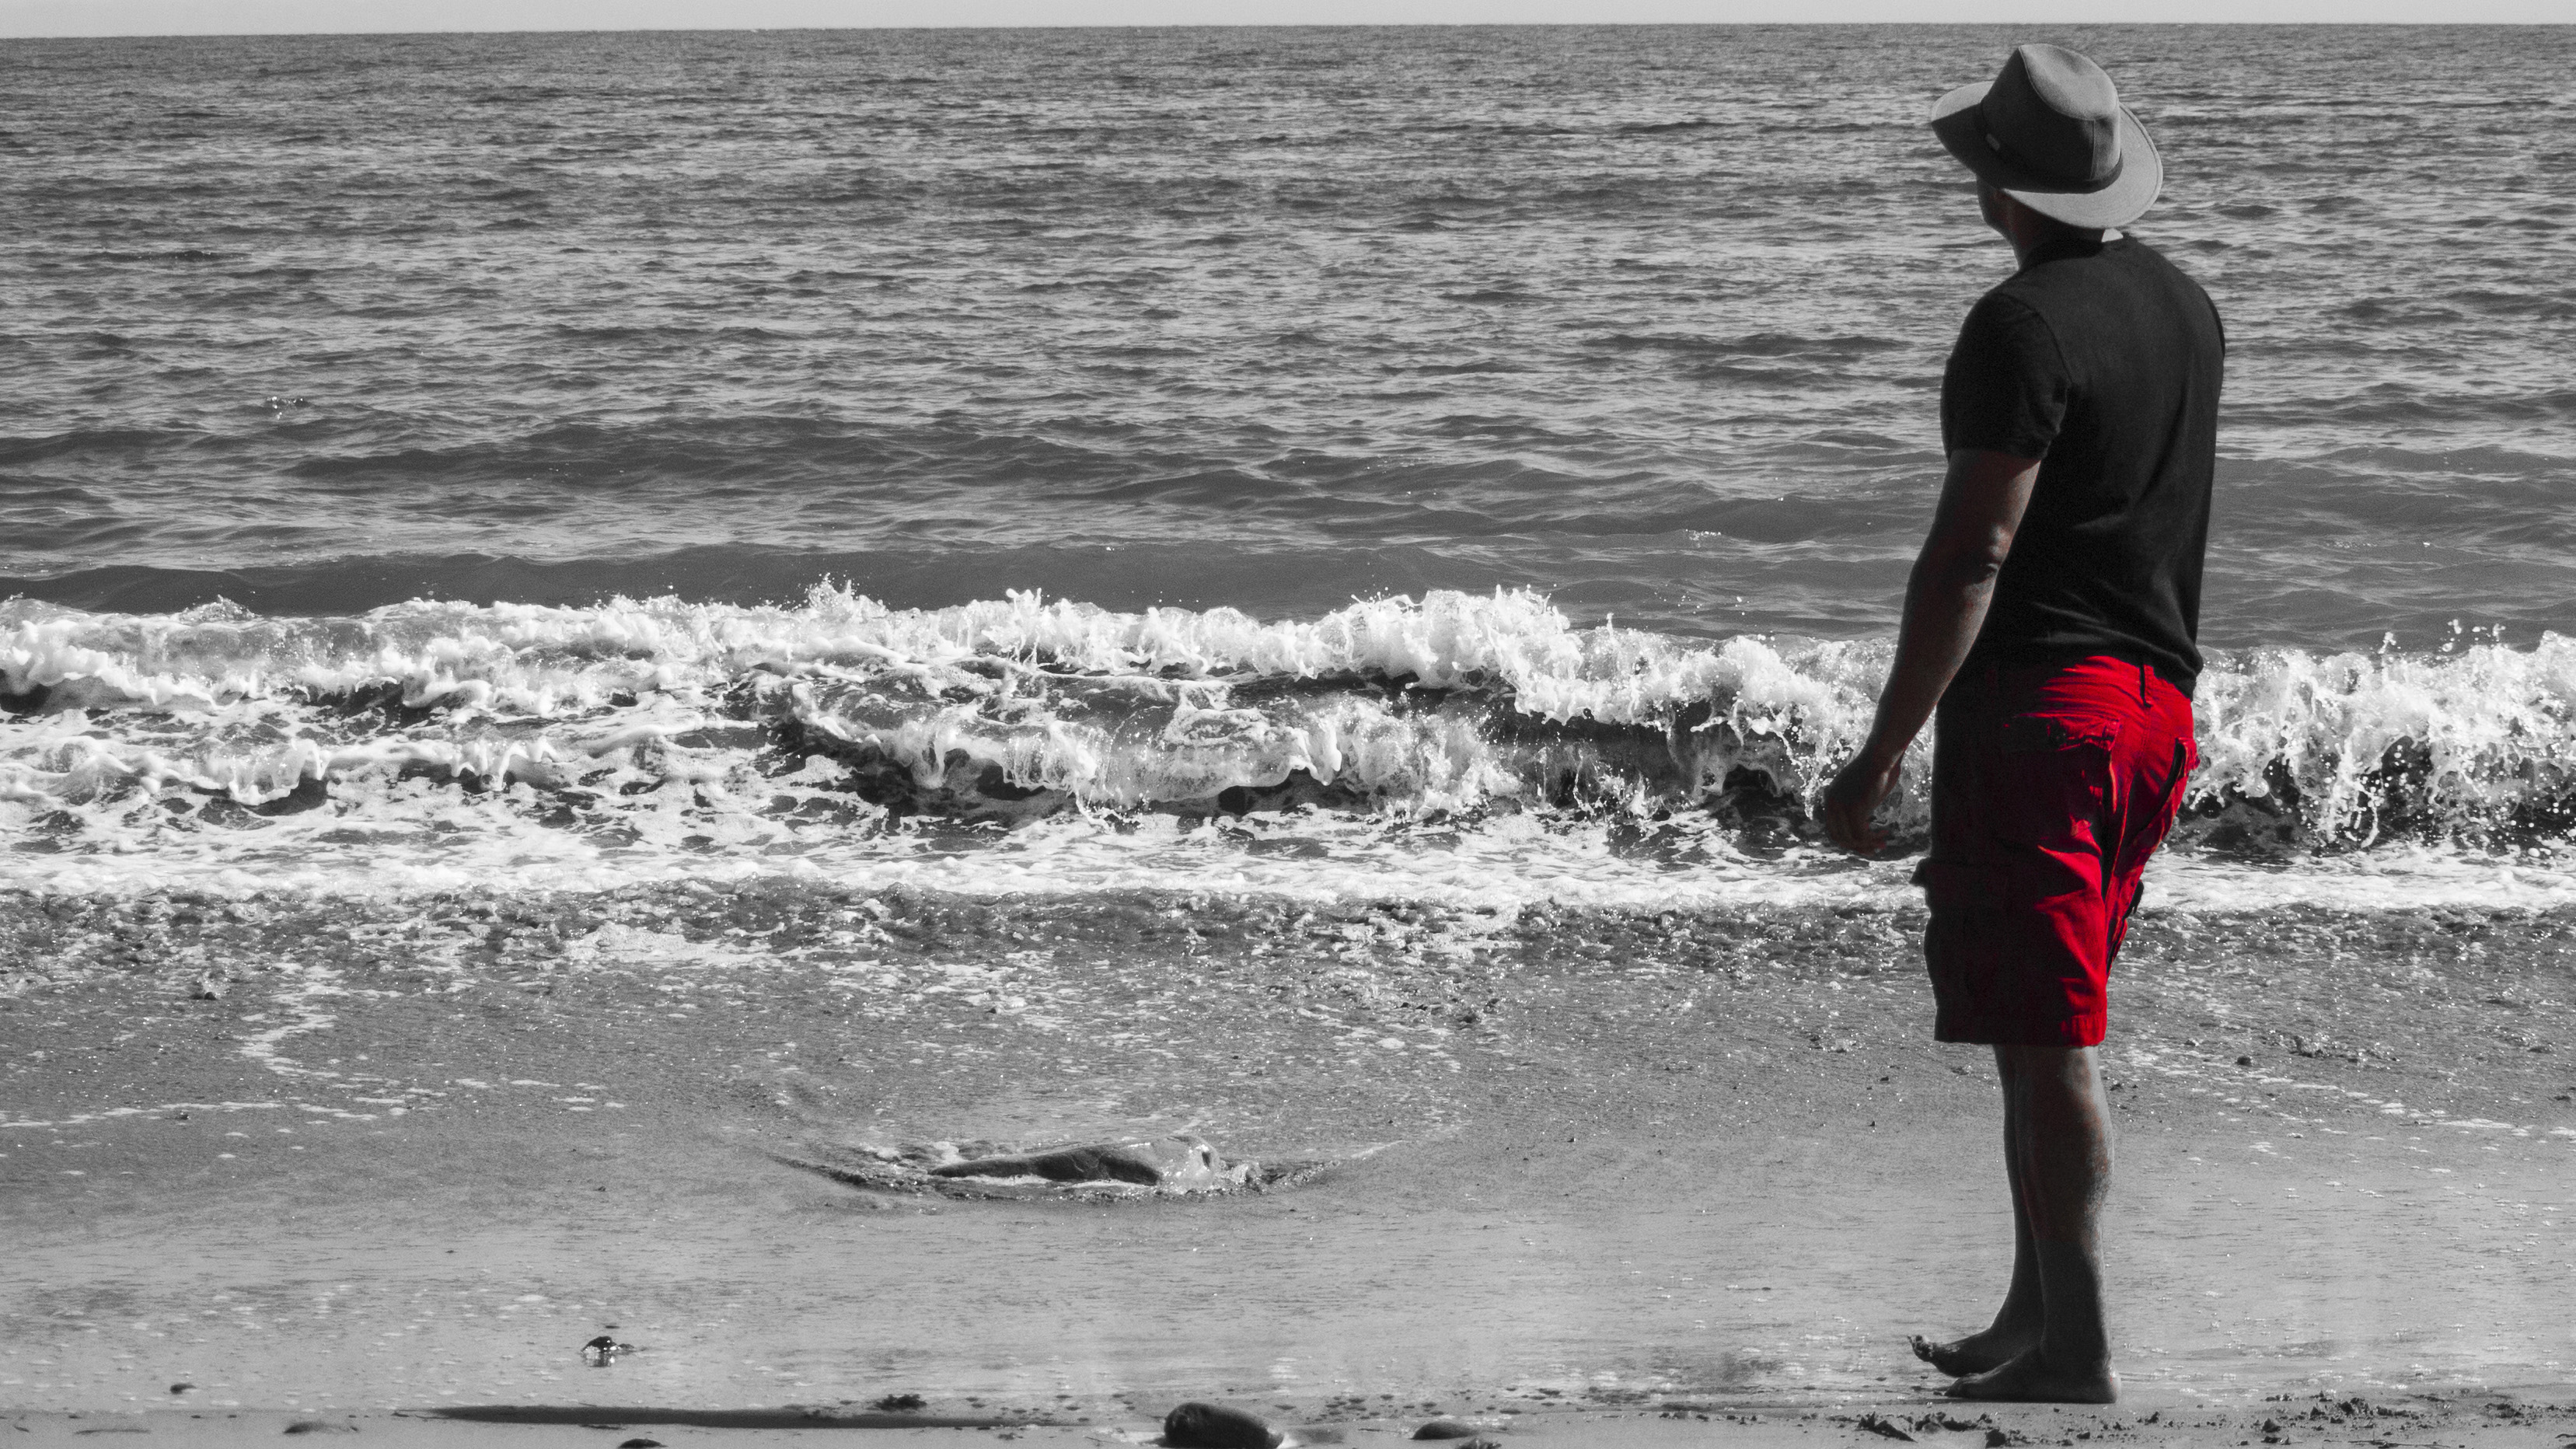
man, beach, sea, coast, water, ocean, black and white, white, ground, shore, wave, looking, surfing, red, color, surfboard, father, fire, hat, black, monochrome, camping, california, tent, activity, santa, family, creativecommons, fun, wife, mother, camp, selective, daughter, husband, barbara, goleta, water sport, monochrome photography, wind wave, surfing equipment and supplies, surface water sports